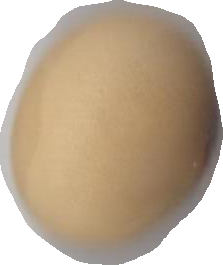
Variety: Anjasmoro